Pennsylvania Station (1910–1963)

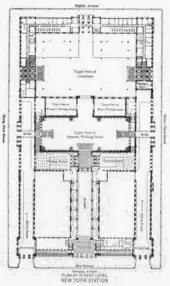
Street level floorplan

Penn Station was one of the first rail stations to separate arriving and departing passengers on two concourses. Directly adjoining the waiting room was the main concourse area for departing passengers, with stairs directly to each platform. The floor area of the main concourse was variously cited as having floor measurements of or . This concourse was covered by glass vaults that were held up by a plain steel framework. The glass roof measured . McKim wanted to give "an appropriate transition" between the decorated nature of the waiting room and the utilitarian design of the tracks below. After the general shape of the vaults was determined, Purdy and Henderson designed the steelwork. The steel frame was less heavy at the top.